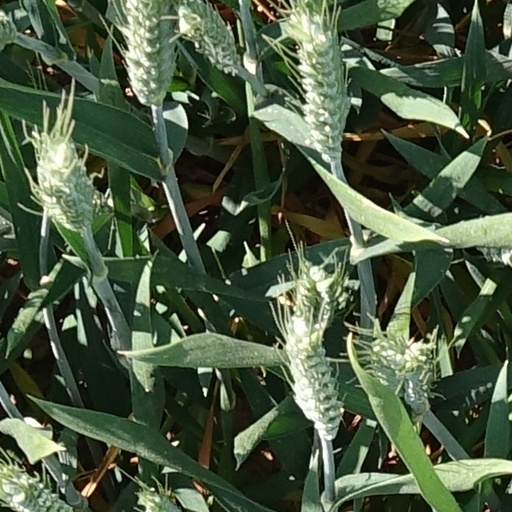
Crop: wheat